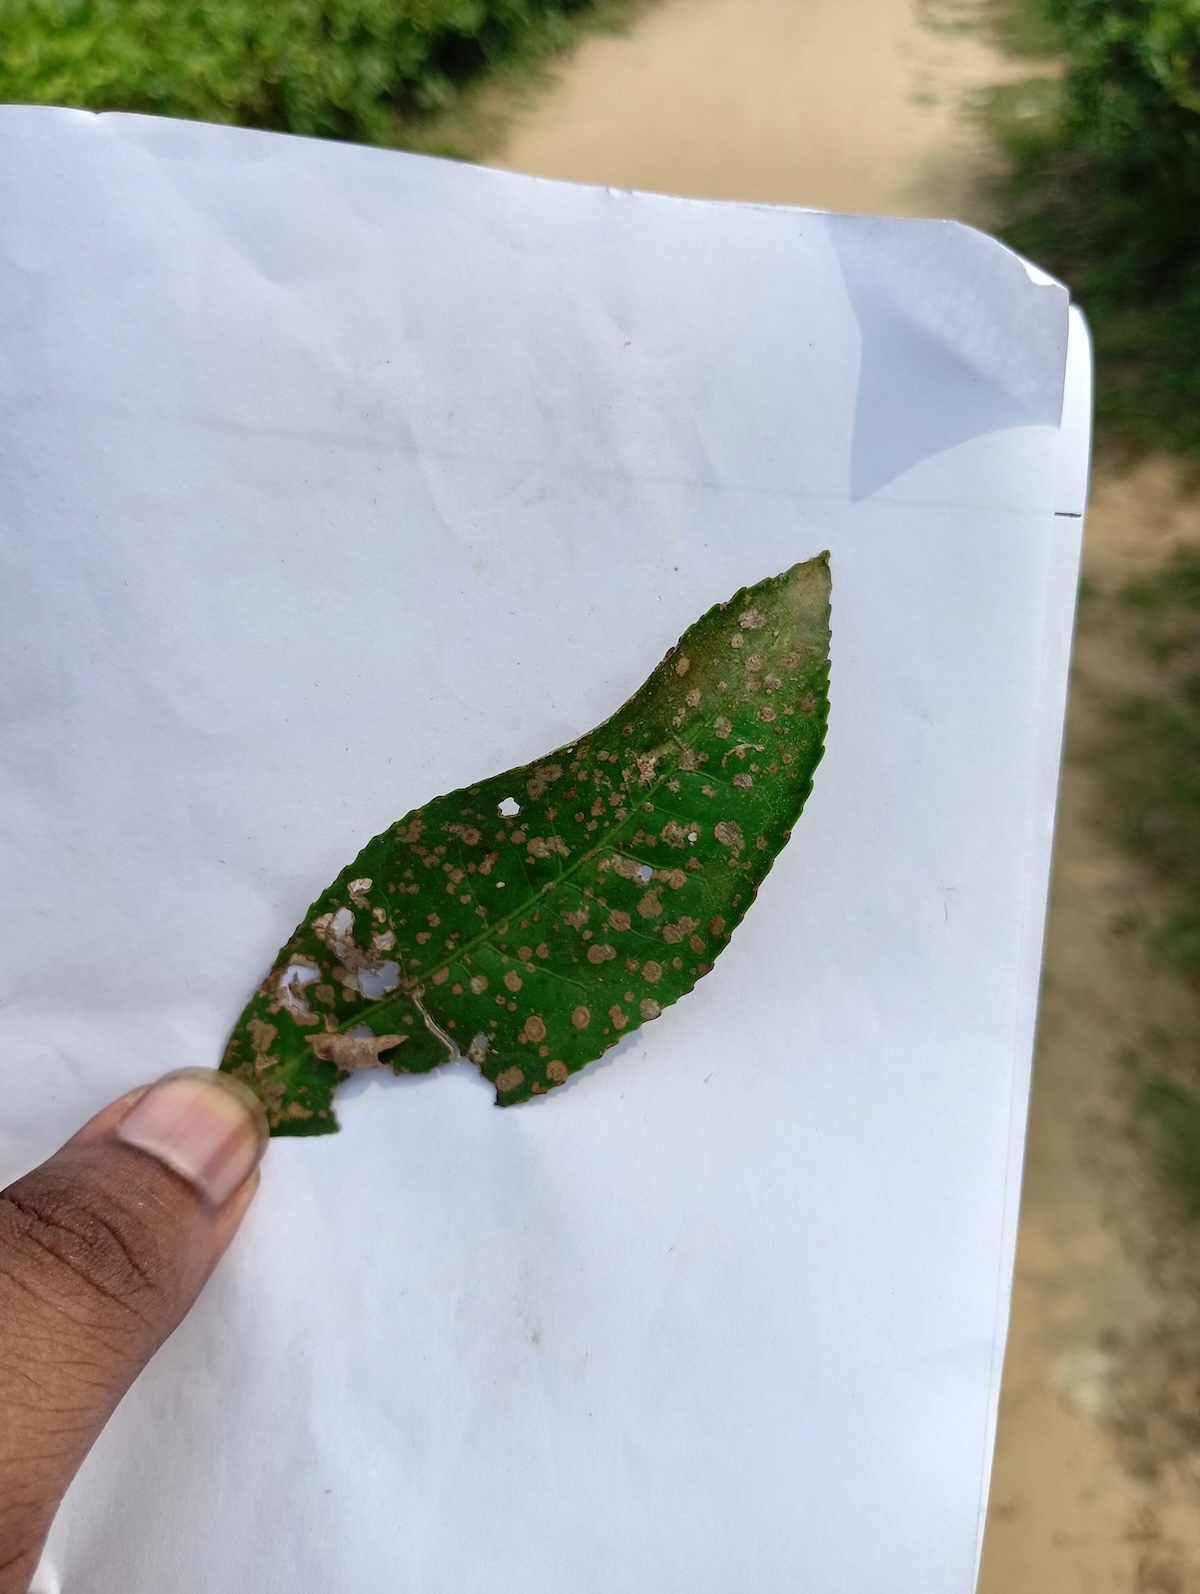
Label: Tea algal leaf spot